Héctor Manuel Vidal

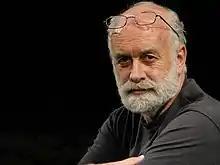

Héctor Manuel Vidal (26 August 1943 – 12 January 2014) was a Uruguayan theater director.